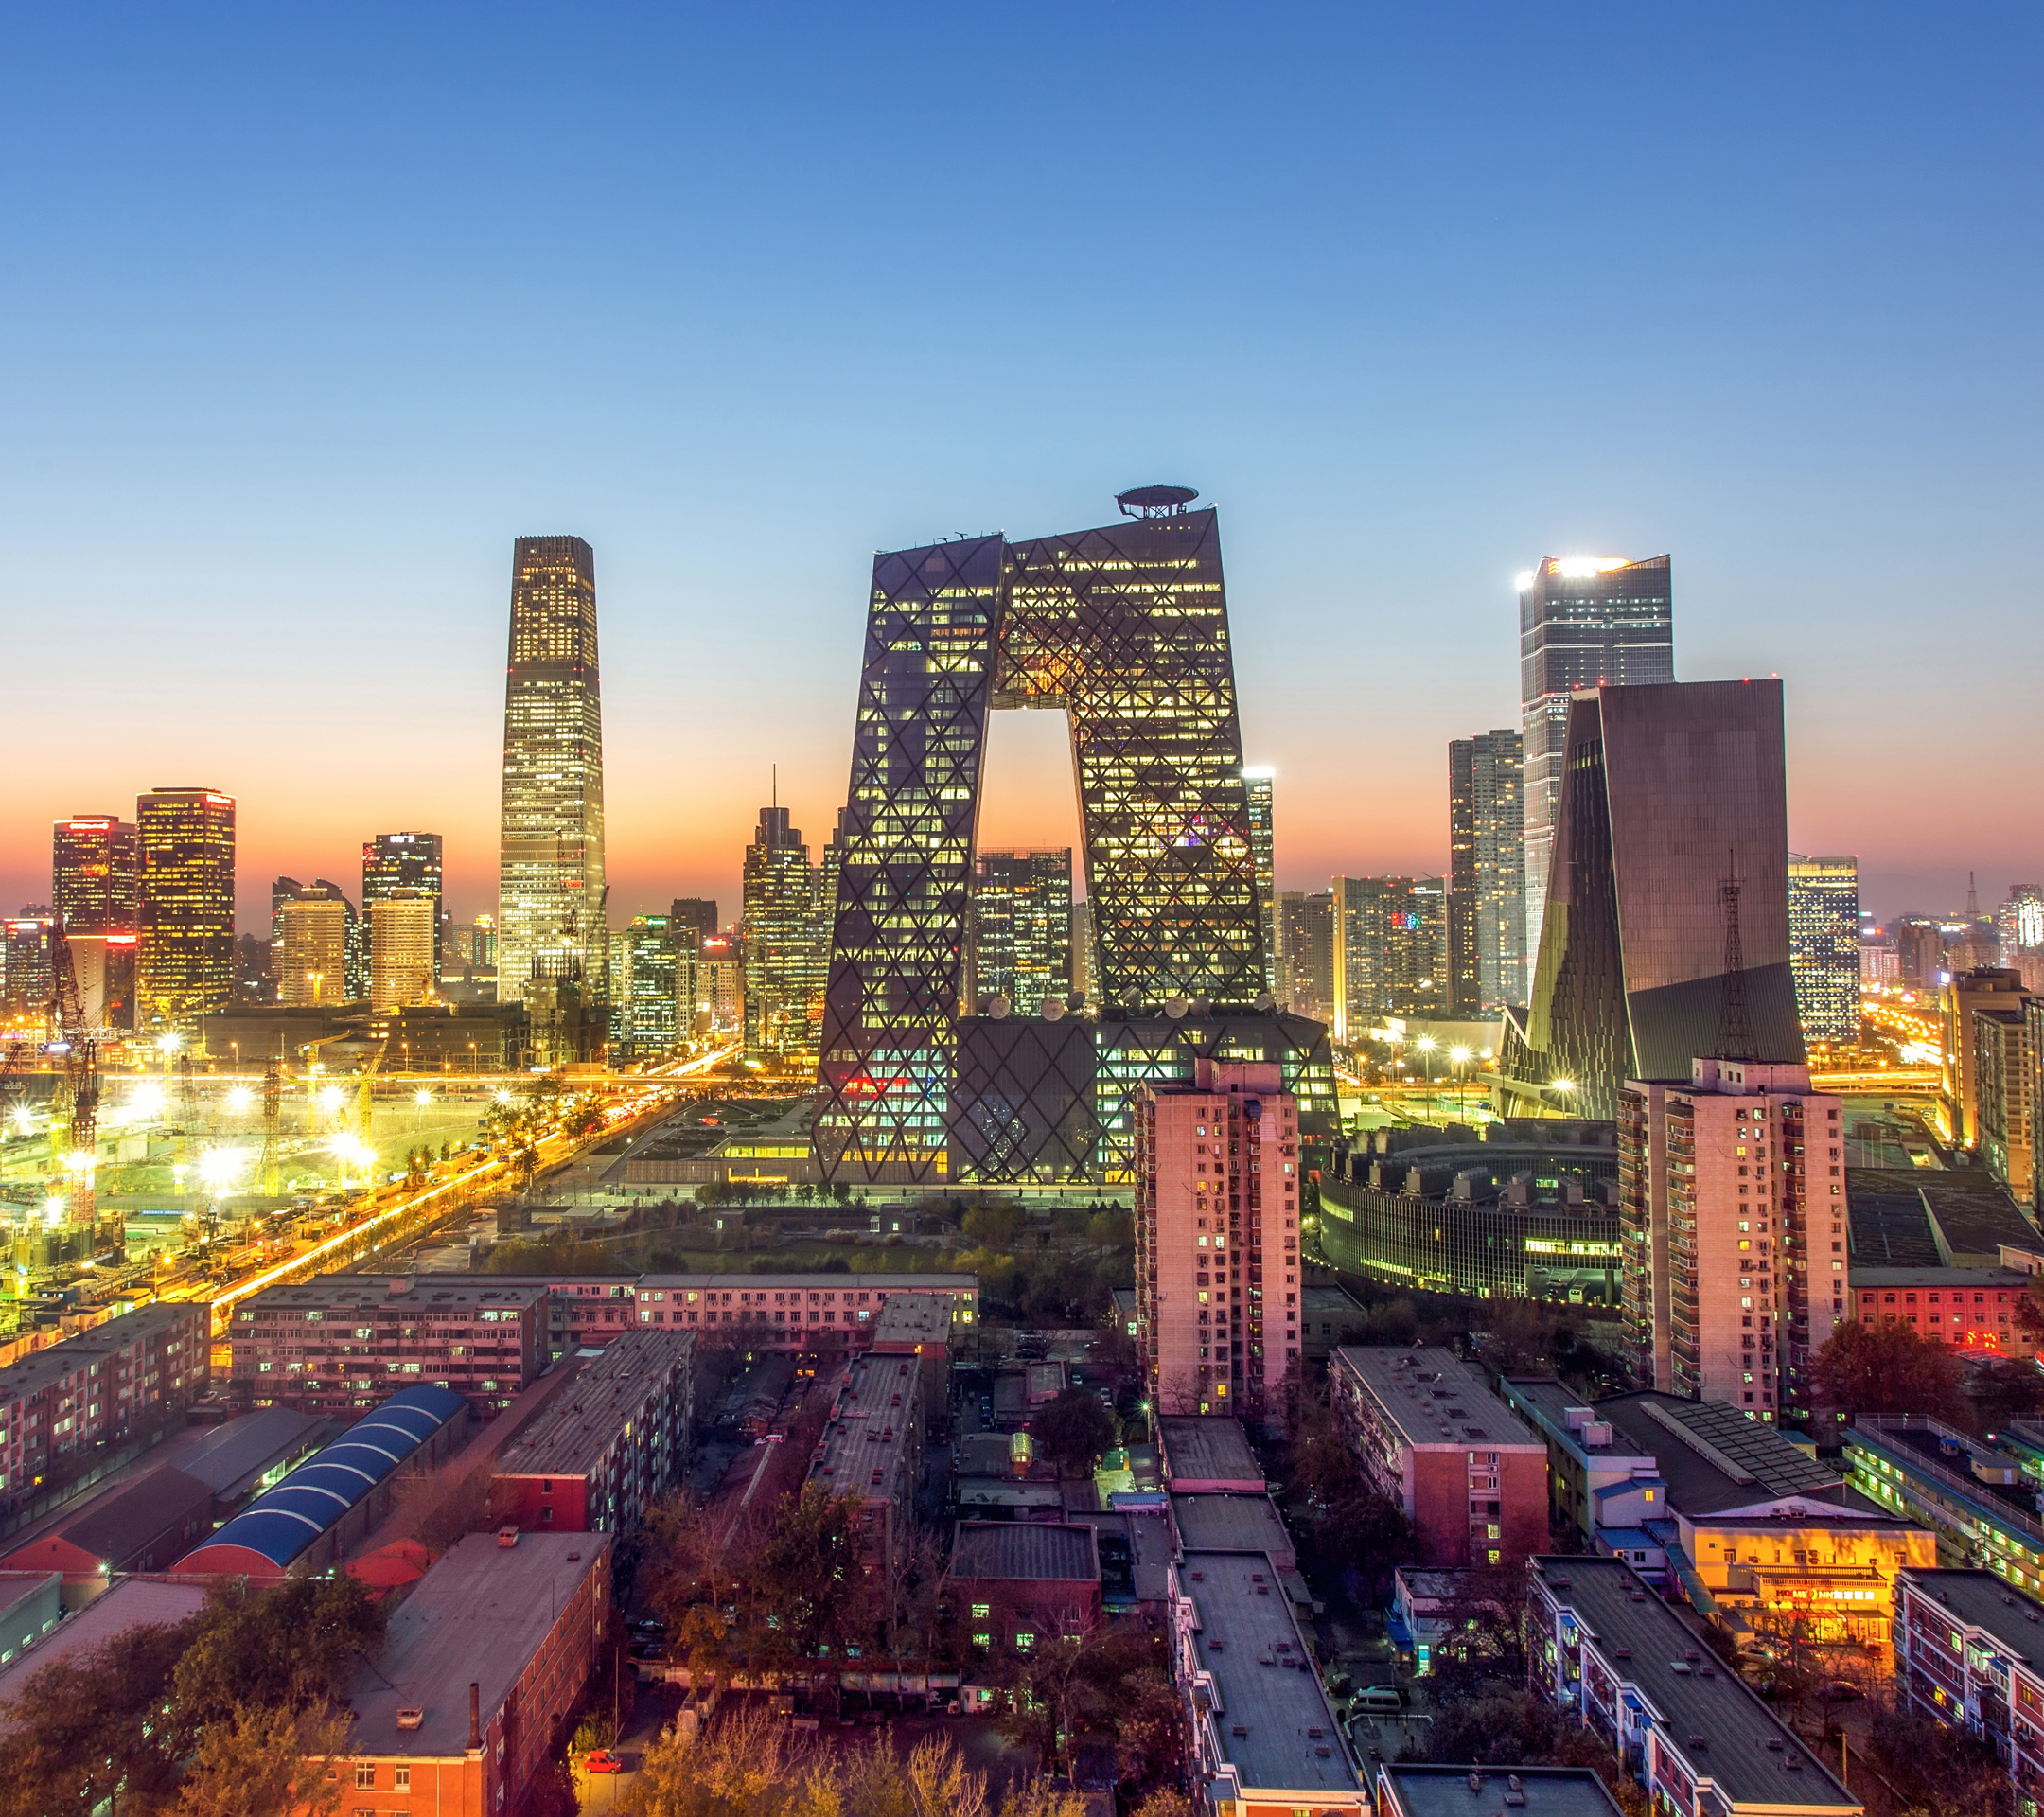
beijing, architecture, modern, city, evening, night, dusk, skyscraper, sky, building, tower, light, tower block, urban design, condominium, neighbourhood, cityscape, residential area, landscape, horizon, commercial building, mixed use, metropolis, apartment, roof, electricity, suburb, downtown, event, skyline, aerial photography, bird's eye view, road, traffic, composite material, corporate headquarters, headquarters